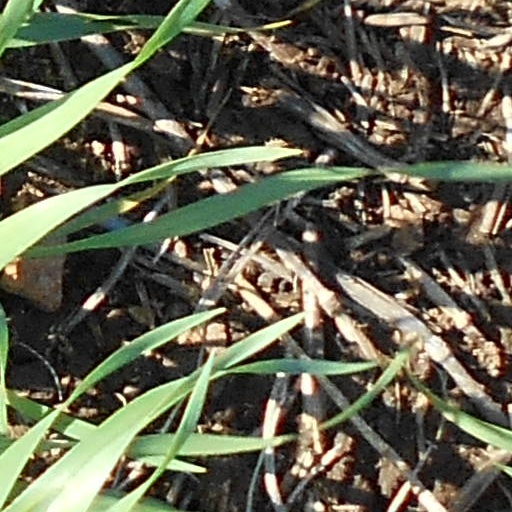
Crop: wheat